Islam Slimani

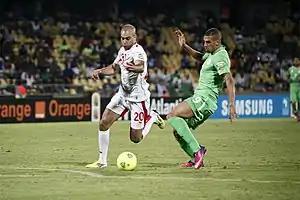
Slimani being tackled by Tunisian Aymen Abdennour at the 2013 Africa Cup of Nations

On 31 August 2016, the last day of the 2016–17 summer transfer window in England, Slimani joined Premier League champions Leicester City on a five-year contract. The transfer fee paid to Sporting was reported as £28 million, a club record for Leicester. Leicester had beaten West Bromwich Albion to sign Slimani.